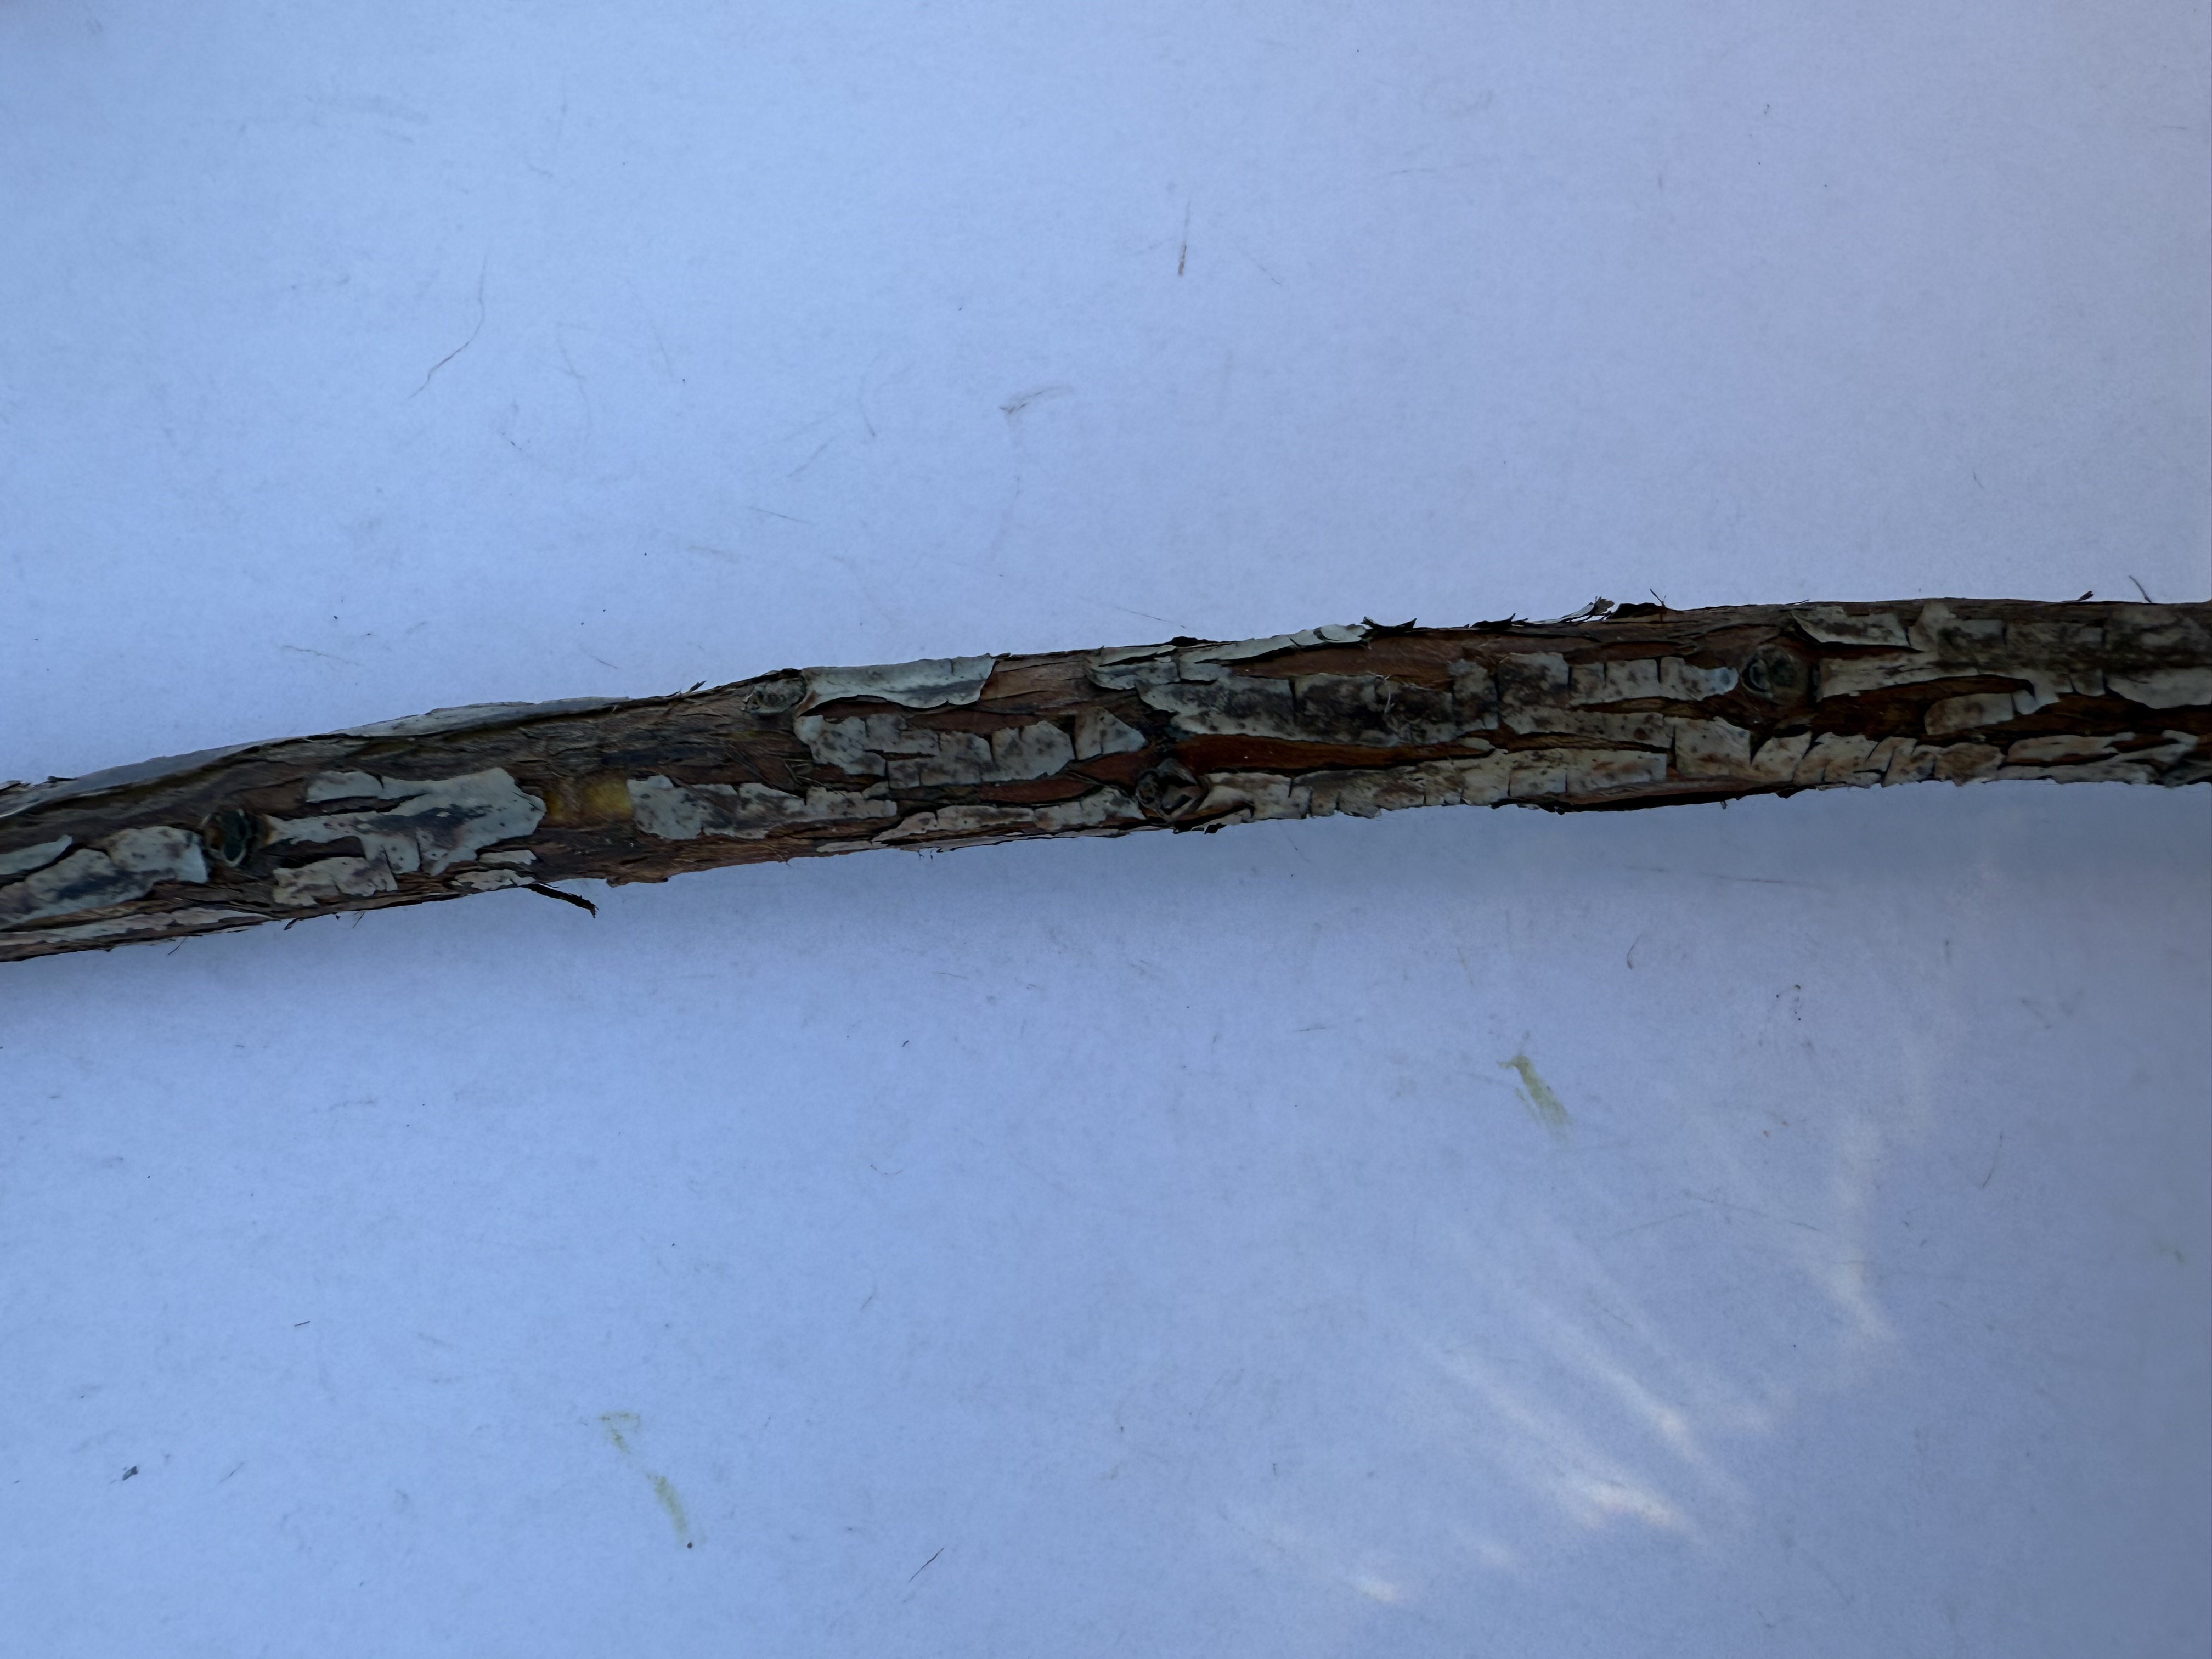
Variety: Wild Strawberry